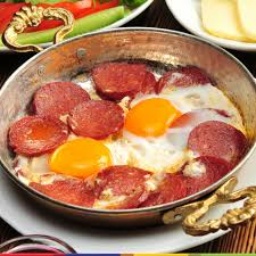
Label: eggs_with_sausage